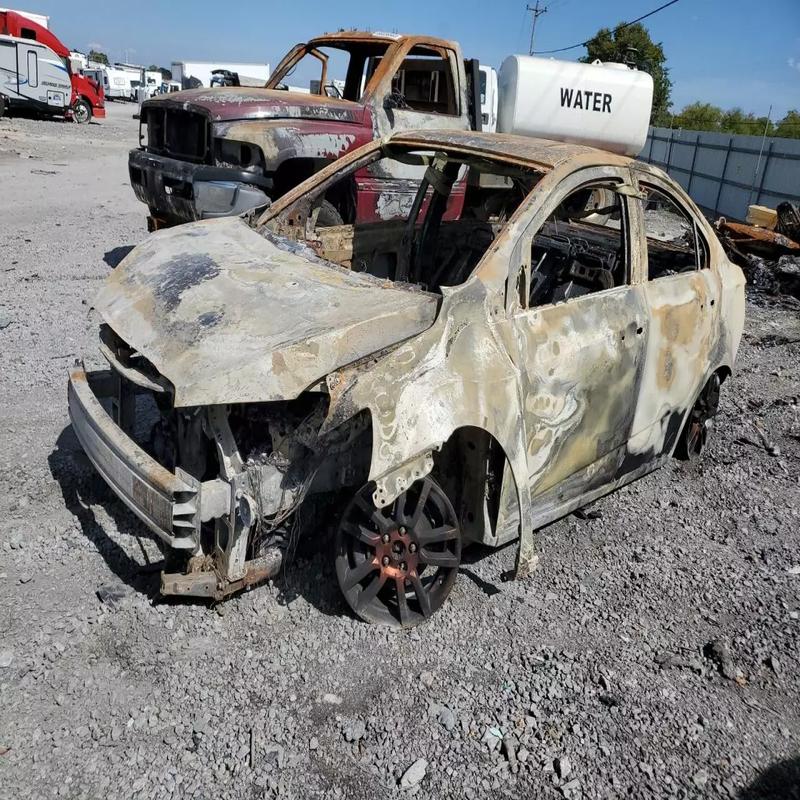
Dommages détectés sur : plaque d'immatriculation avant, porte arrière droite, porte arrière gauche, aile arrière droite, aile arrière gauche, feu arrière droit, feu arrière gauche, plaque d'immatriculation arrière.
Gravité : majeur